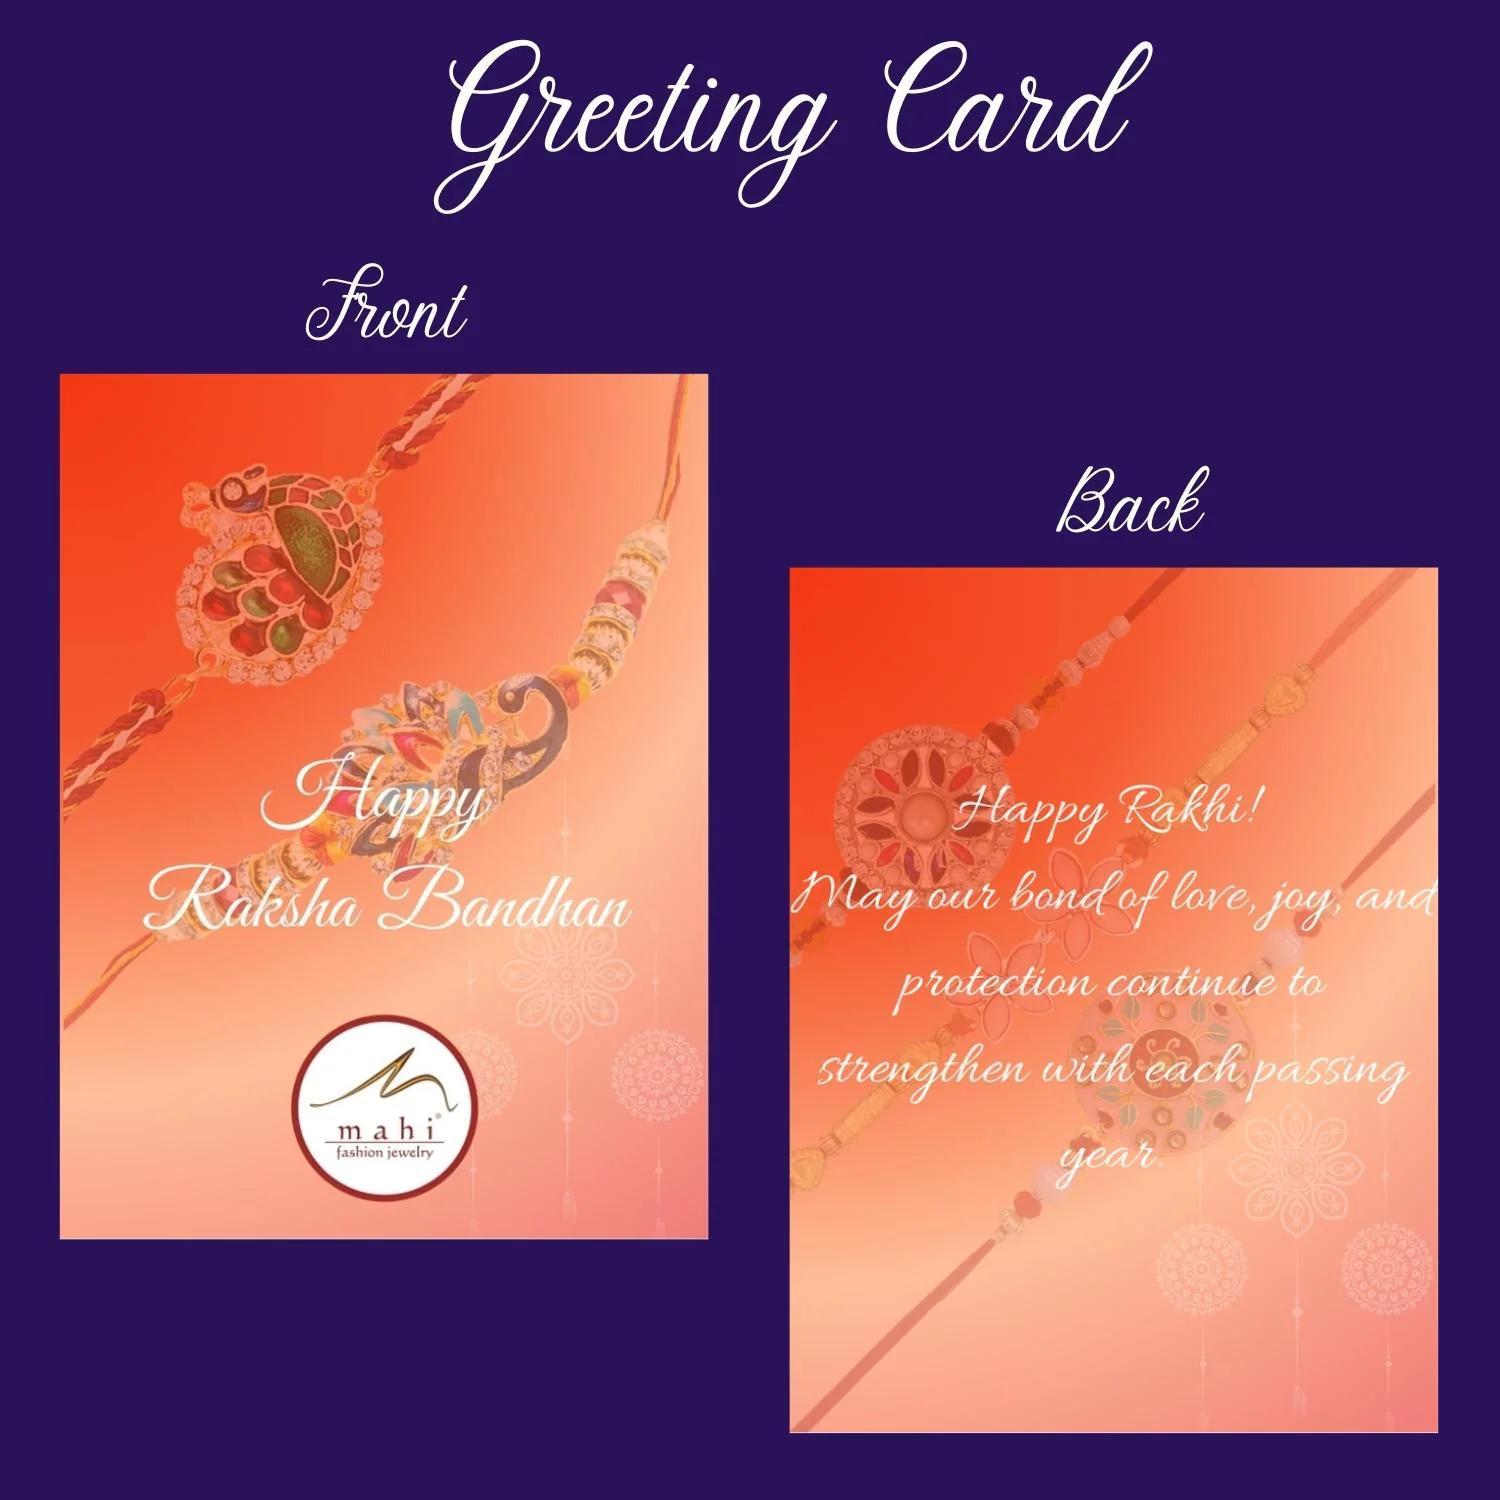
Mahi Gold Plated Classic Kundan and Artificial Pearl Studded Ethnic Couple Rakhi Set for Bhaiya and Bhabhi (RCOL1105728GGre)
Type: Rakhis
Brand: Mahi
Price: Rs. 349
 Celebrate Raksha Bandhan with our exquisitely crafted Kundan Rakhi, designed to strengthen the bond between siblings. This traditional Rakhi features intricate beadwork and durable thread, ensuring it stands the test of time. Handmade with care, each Rakhi is a unique and meaningful gift for your brother. Each Rakhi carries heartfelt blessings and good wishes for your brother's well-being and success. Celebrates the bond of love and protection between siblings, a cherished tradition in Indian culture.
Features: The Rakhi is adorned with vibrant colors and attractive embellishments that add a touch of elegance to the celebration. Multi-Purpose Use: Lumba Rakhi can be used as a bracelet or an ornamental accessory for various festive occasions and celebrations.,Content in Box : 2 Rakhis ; Cultural Significance: This beautiful Rakhi will acknowledge your love for Your Brother with the promise that your bond with him will grow stronger as time goes on.,Vibrant Colors: Adding bright and playful colors to the celebration will make it stand out and make it more enjoyable. This Rakhi Combo comes with a Small Rakhi Greeting Card along with a few grams of Roli & Chawal,Celebrate the bond of love and protection with our exquisite Rakhis. Share the joy of Raksha Bandhan Festival with this beautiful Rakhi, a token of love, protection and blessings.,Adjustable Size and Easy to tie: Designed to fit wrists of all sizes. It is simple and easy to tie the Rakhi securely and effortlessly.
Included: 2 Rakhis